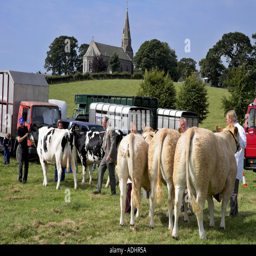
cattle being walked around the judging ring at a rural agricultural show